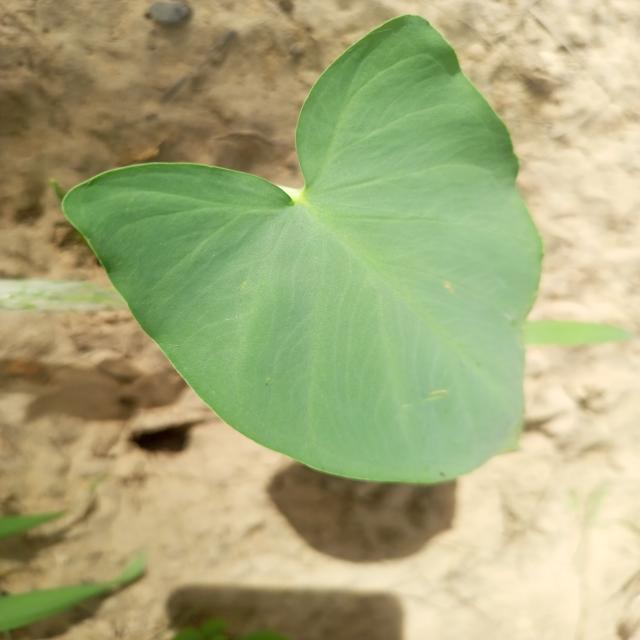
Label: Healthy